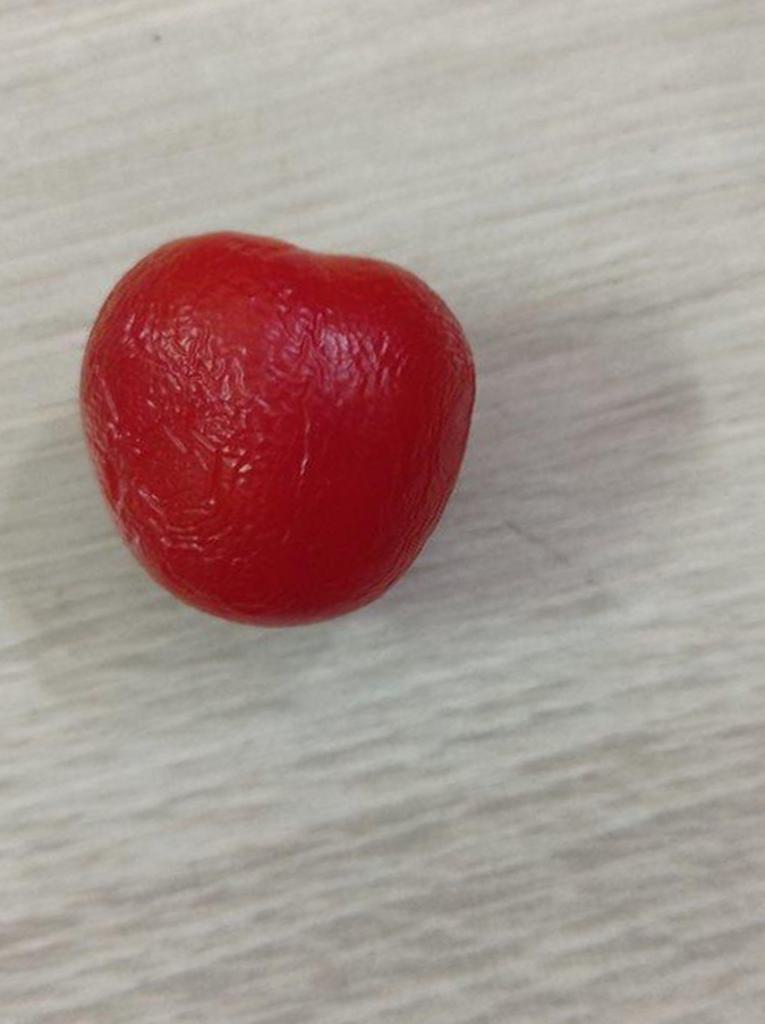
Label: Rotten